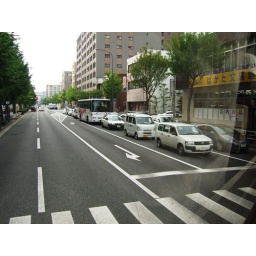
7 white cars in a row